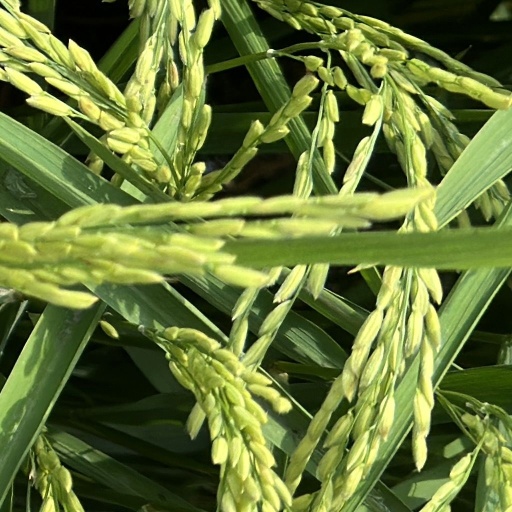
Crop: rice